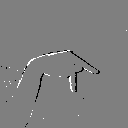
ASL letter: p